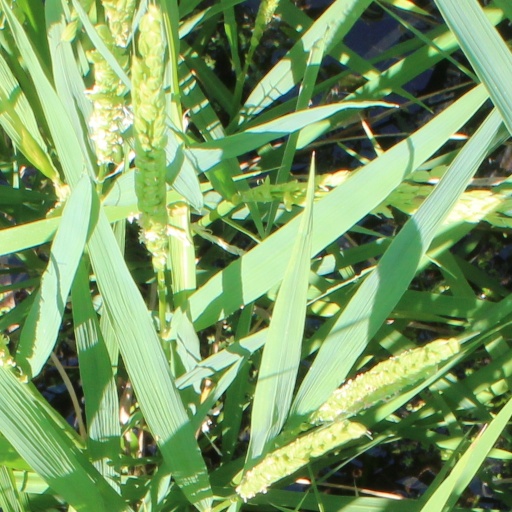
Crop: rice